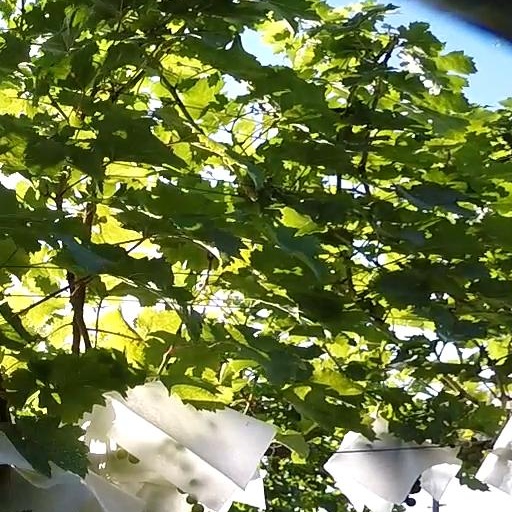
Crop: grape